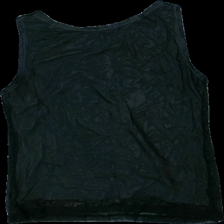
View: back
Type: Tank top
Category: Ladies
Brand: Not in the list
Brand text on label: b young
Colors: Black, Grey
Material: 100% nylon
Pattern: Glitter
Cut: C-collar
Size: XL
Season: All
Price range: 50-100
Recommended usage: Reuse
Description: linne med ros tryck